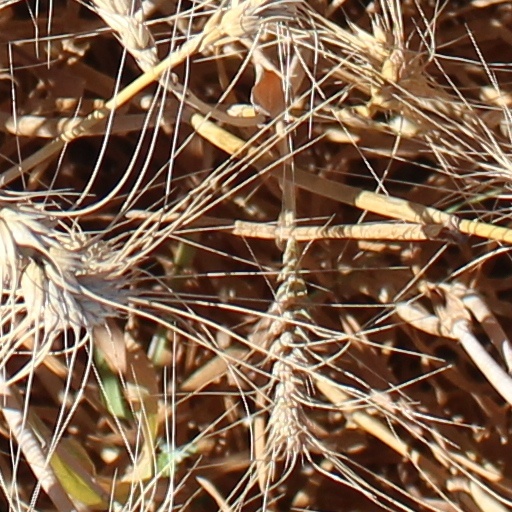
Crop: wheat